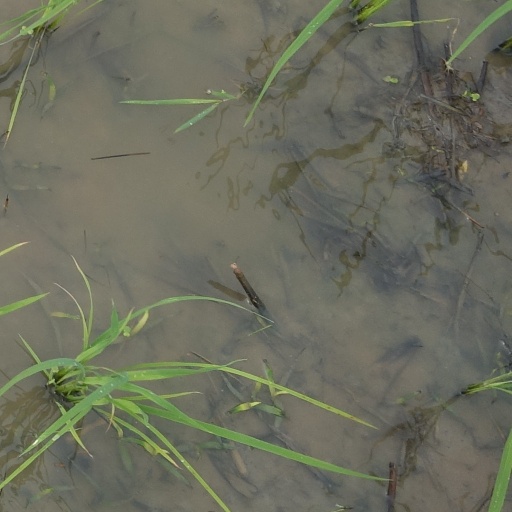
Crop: rice